BRAC University

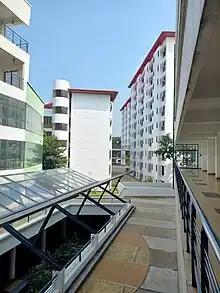
Inside the BRAC University residential campus (Tarc)

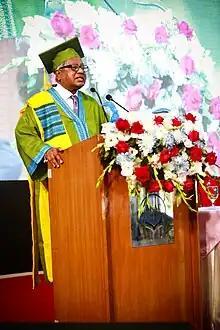

The Residential Campus at Savar was founded in 2003 and substantially expanded in 2012. Students spend a semester on the Residential Campus, where they take specific courses and fulfill community tasks during the week. Residential Semester is mandatory for every student. On Fridays and Saturdays, they visit orphanages, nursing homes, and landmark sites.